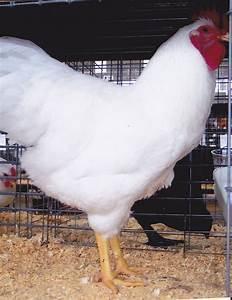
chicken